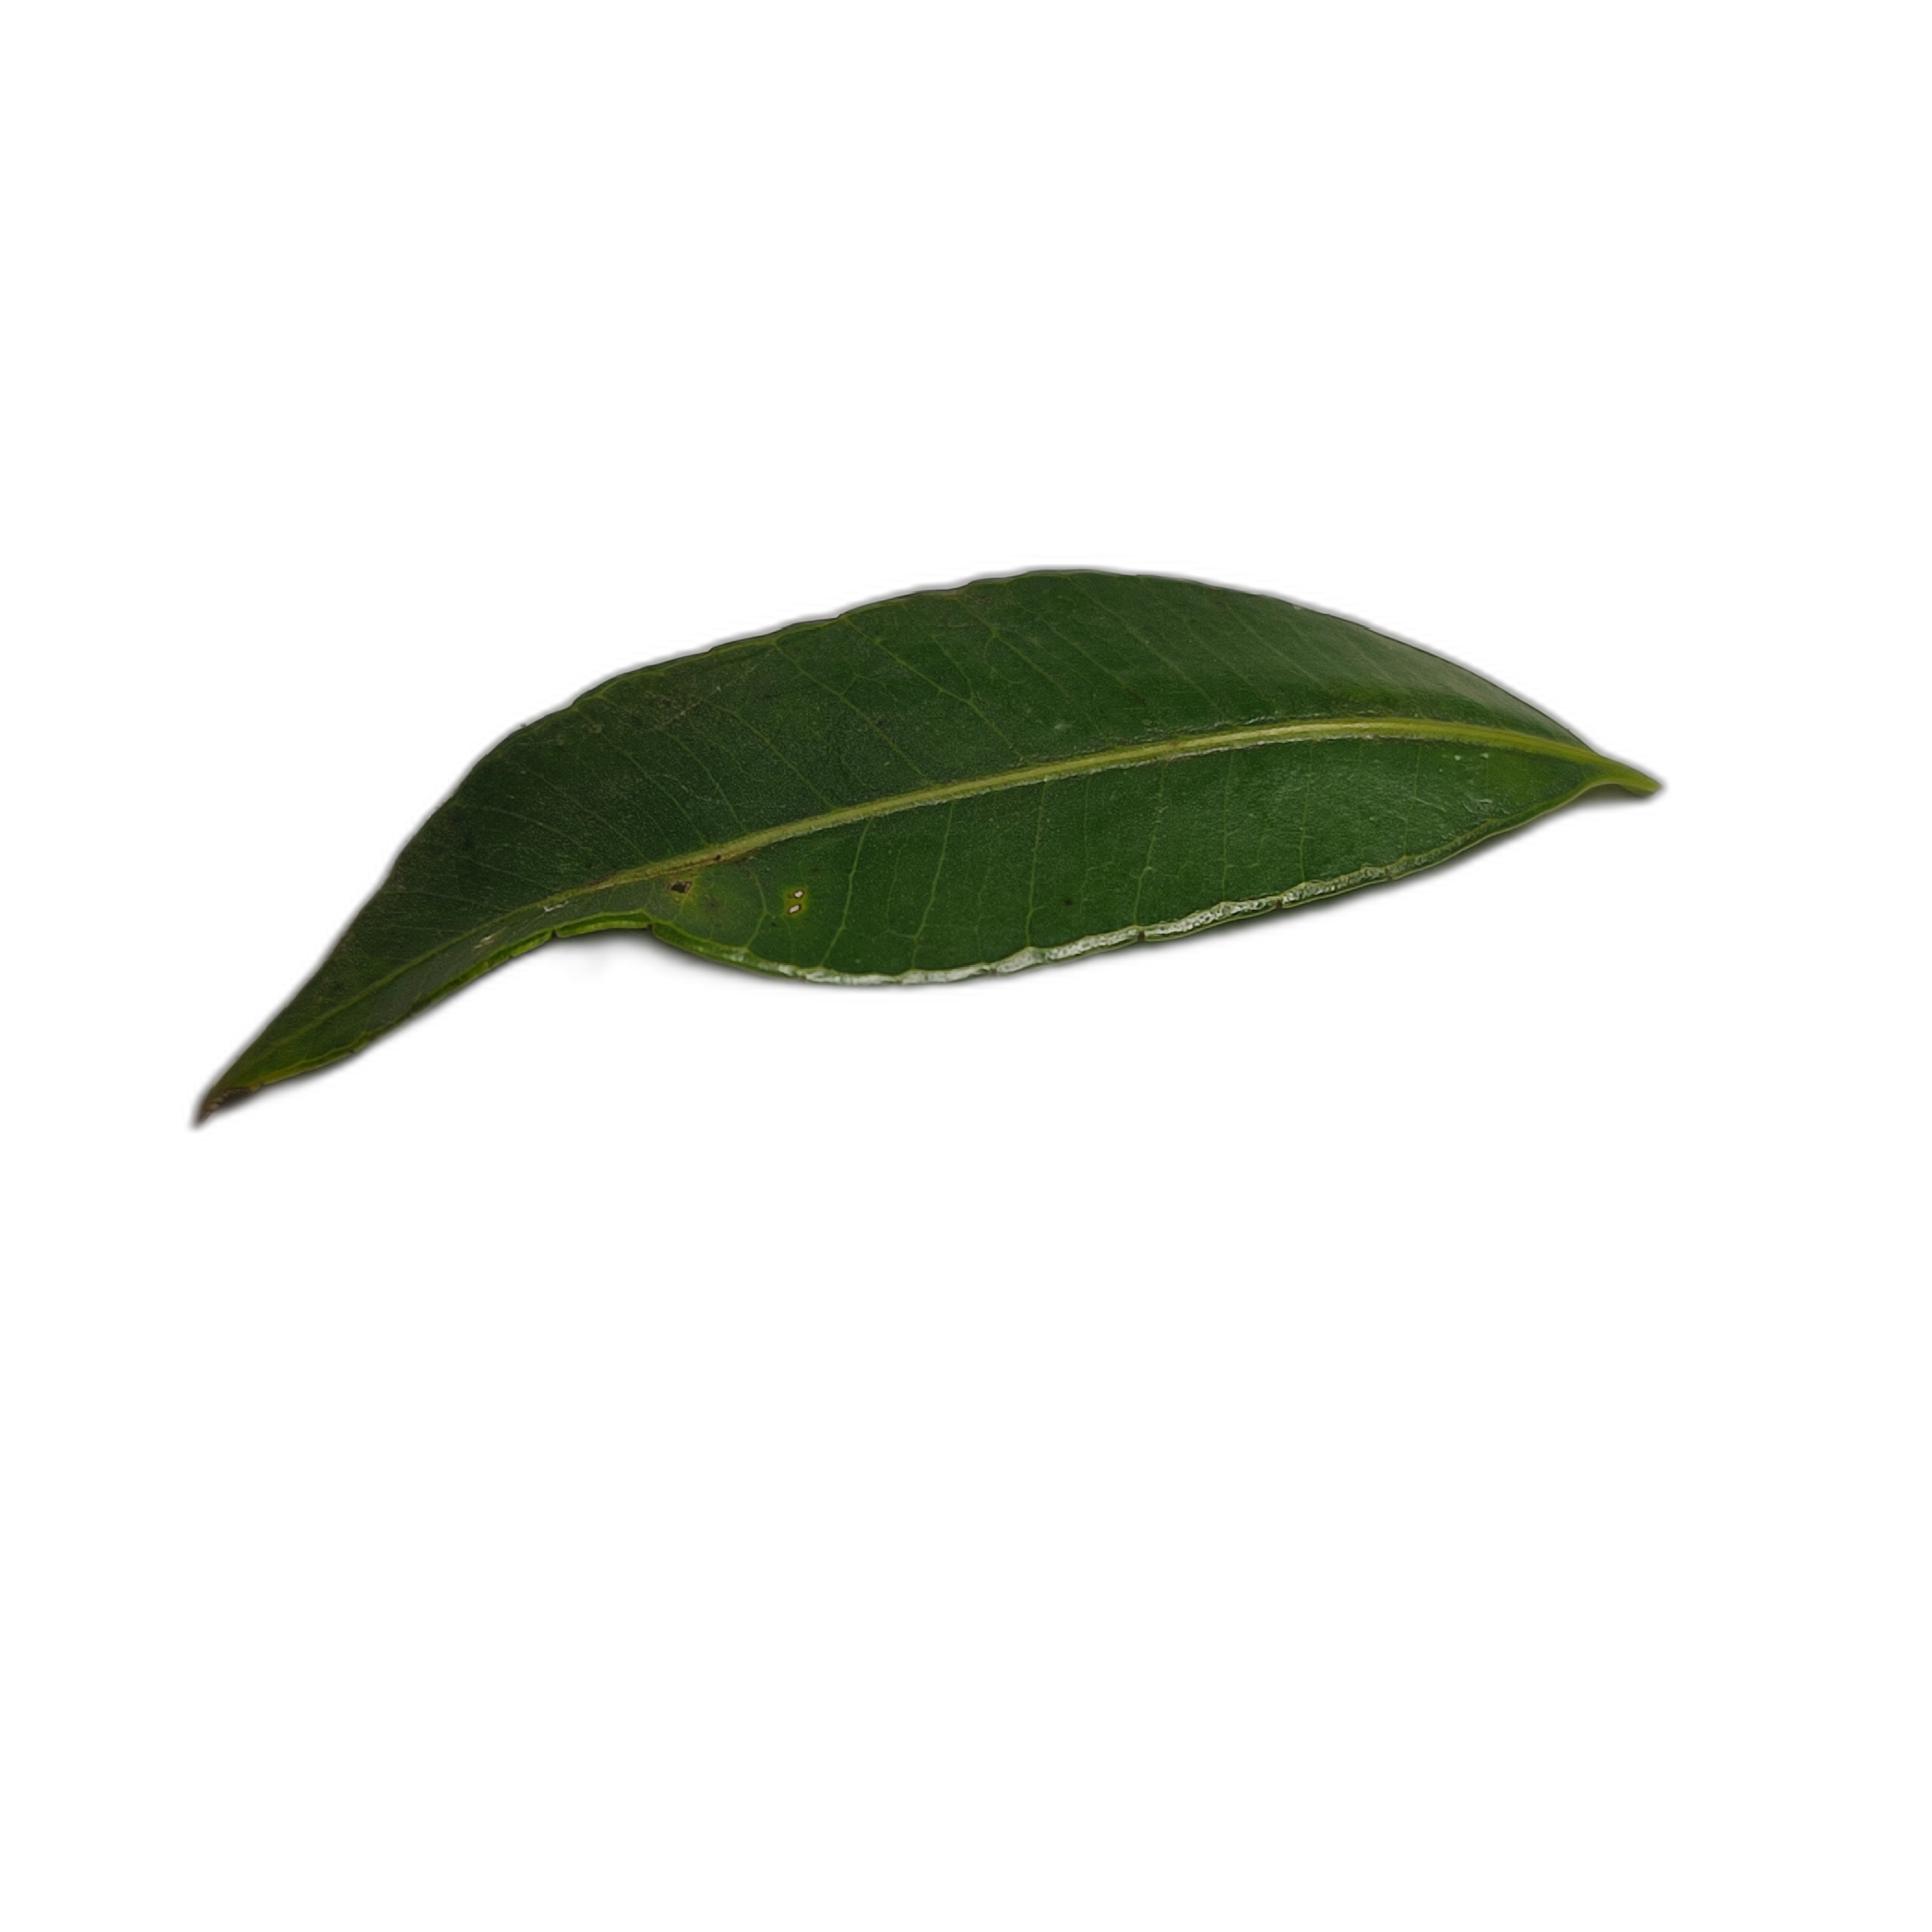
Label: healthy